Grevillea floripendula

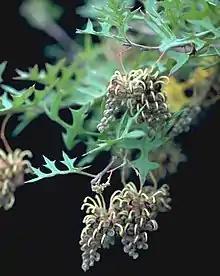
Leaves

Grevillea floripendula, commonly known as Ben Major grevillea or drooping grevillea, is a species of flowering plant in the family Proteaceae and is endemic to a restricted area of Victoria, Australia. It is a spreading, low-lying to prostrate shrub with divided leaves with toothed lobes and clusters of greenish to mauve and blackish flowers with a yellow to red style.